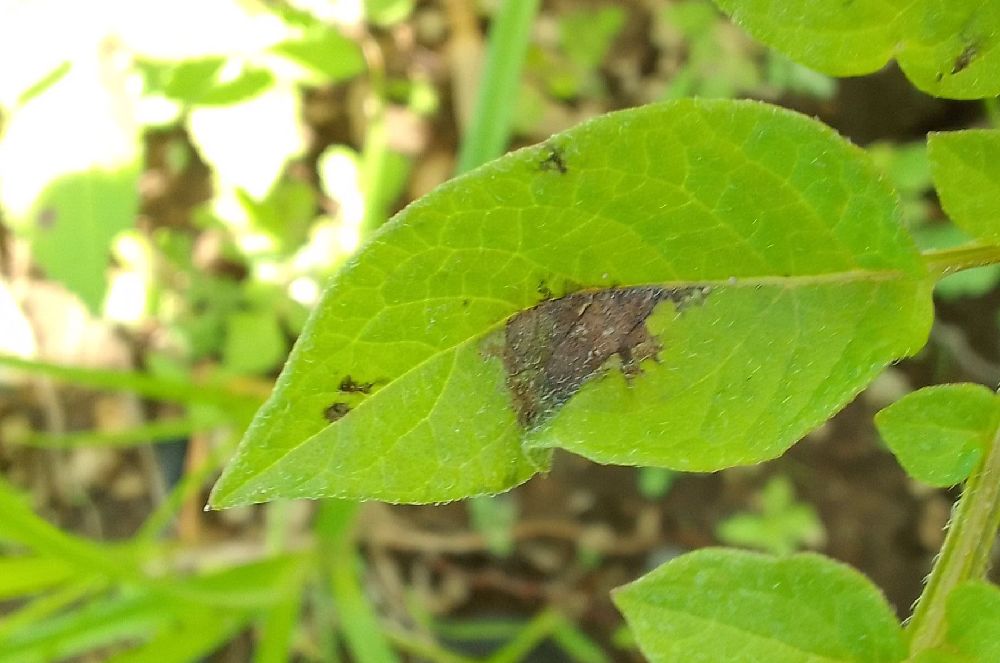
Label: Late blight